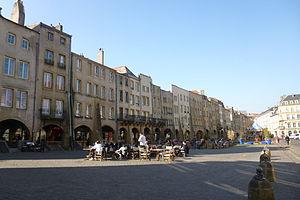
La place Saint-Louis est située à Metz en Moselle.
Metz [mɛs] est une commune française située dans le département de la Moselle, en Lorraine. Préfecture de département, elle fait partie, depuis le 1ᵉʳ janvier 2016, de la région administrative Grand Est, dont elle accueille les assemblées plénières. Metz et ses alentours, qui faisaient partie des Trois-Évêchés de 1552 à 1790, se trouvaient enclavés entre la Lorraine ducale et le duché de Bar jusqu'en 1766. Par ailleurs, la ville a été de 1974 à 2015 le chef-lieu de la région de Lorraine.
Le marché de Noël de Metz est un marché de Noël traditionnel Lorrain de Metz, dans la Moselle. Il a lieu tous les ans et commence à mi novembre pour se finir le 31 décembre.